John Wesley

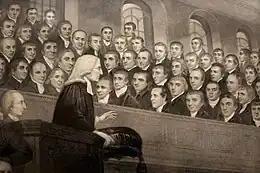
Wesley preaching to his assistants in the City Road Chapel (now Wesley's Chapel), London. Detail of a stipple engraving by T. Blood, 1822.

As the number of preachers and preaching-houses increased, doctrinal and administrative matters needed to be discussed; so John and Charles Wesley, along with four other clergy and four lay preachers, met for consultation in London in 1744. This was the first Methodist conference; subsequently, the Conference (with Wesley as its president) became the ruling body of the Methodist movement. Two years later, to help preachers work more systematically and societies receive services more regularly, Wesley appointed "helpers" to definitive circuits. Each circuit included at least 30 appointments a month. Believing that the preacher's efficiency was promoted by his being changed from one circuit to another every year or two, Wesley established the "" and insisted that his preachers submit to its rules.